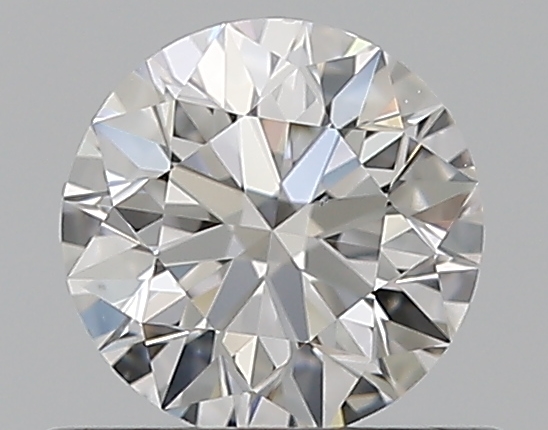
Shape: round
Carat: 0.5
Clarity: VS2
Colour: D
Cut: EX
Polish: EX
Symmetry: EX
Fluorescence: N
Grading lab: GIA
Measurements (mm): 5.06 x 5.09 x 3.16